KGTV

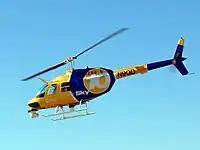
10 News helicopter "Sky10"

KGTV presently broadcasts 44 hours of locally produced newscasts each week (with seven hours each weekday and hours each on Saturdays and Sundays). In addition, the station produces the sports highlight program "Sports Xtra" at 11:30 p.m. on Saturday and Sunday evenings. Of note, KGTV, along with KNSD and Fox affiliate KSWB-TV (channel 69), is one of three San Diego television stations with a 4 p.m. newscast. Entitled "The NOW San Diego", KGTV's 4 p.m. newscast originally premiered under the title "10-4" in 2009.